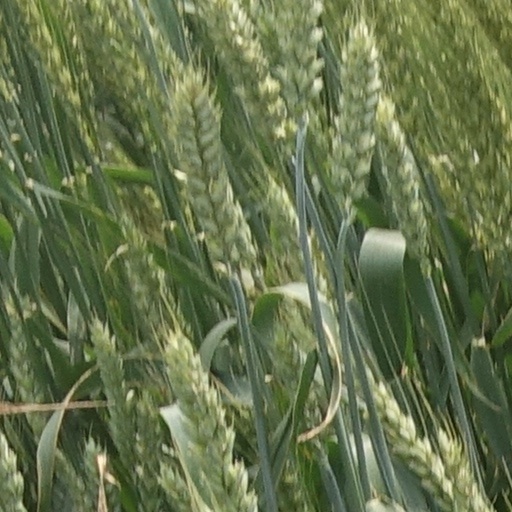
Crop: wheat